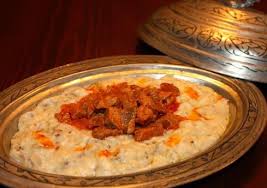
Yemek: hunkar_begendi